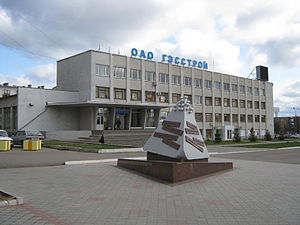
Novotjeboksarsk
Novotjeboksarsk er en by i Republikken Tjuvasjien i Rusland. Novotjeboksarsk er Tjuvasjiens næststørste by med 126.626 indbyggere. Byen ligger på højre bred af Volga, omkring 17 km fra republikkens hovedstad Tjeboksary.